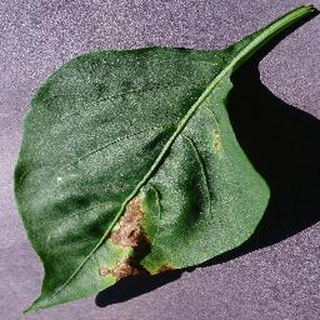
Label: bell_pepper_bacterial_spot